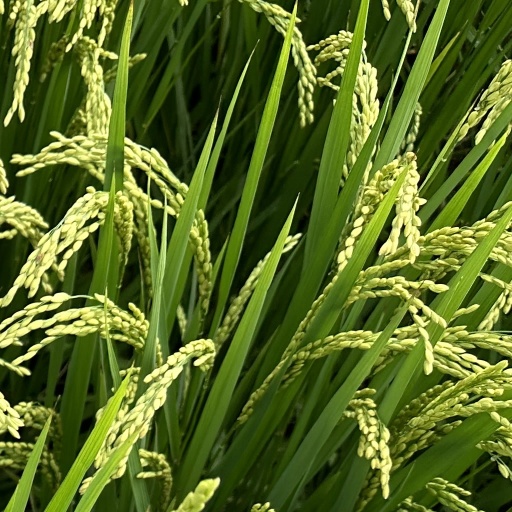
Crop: rice